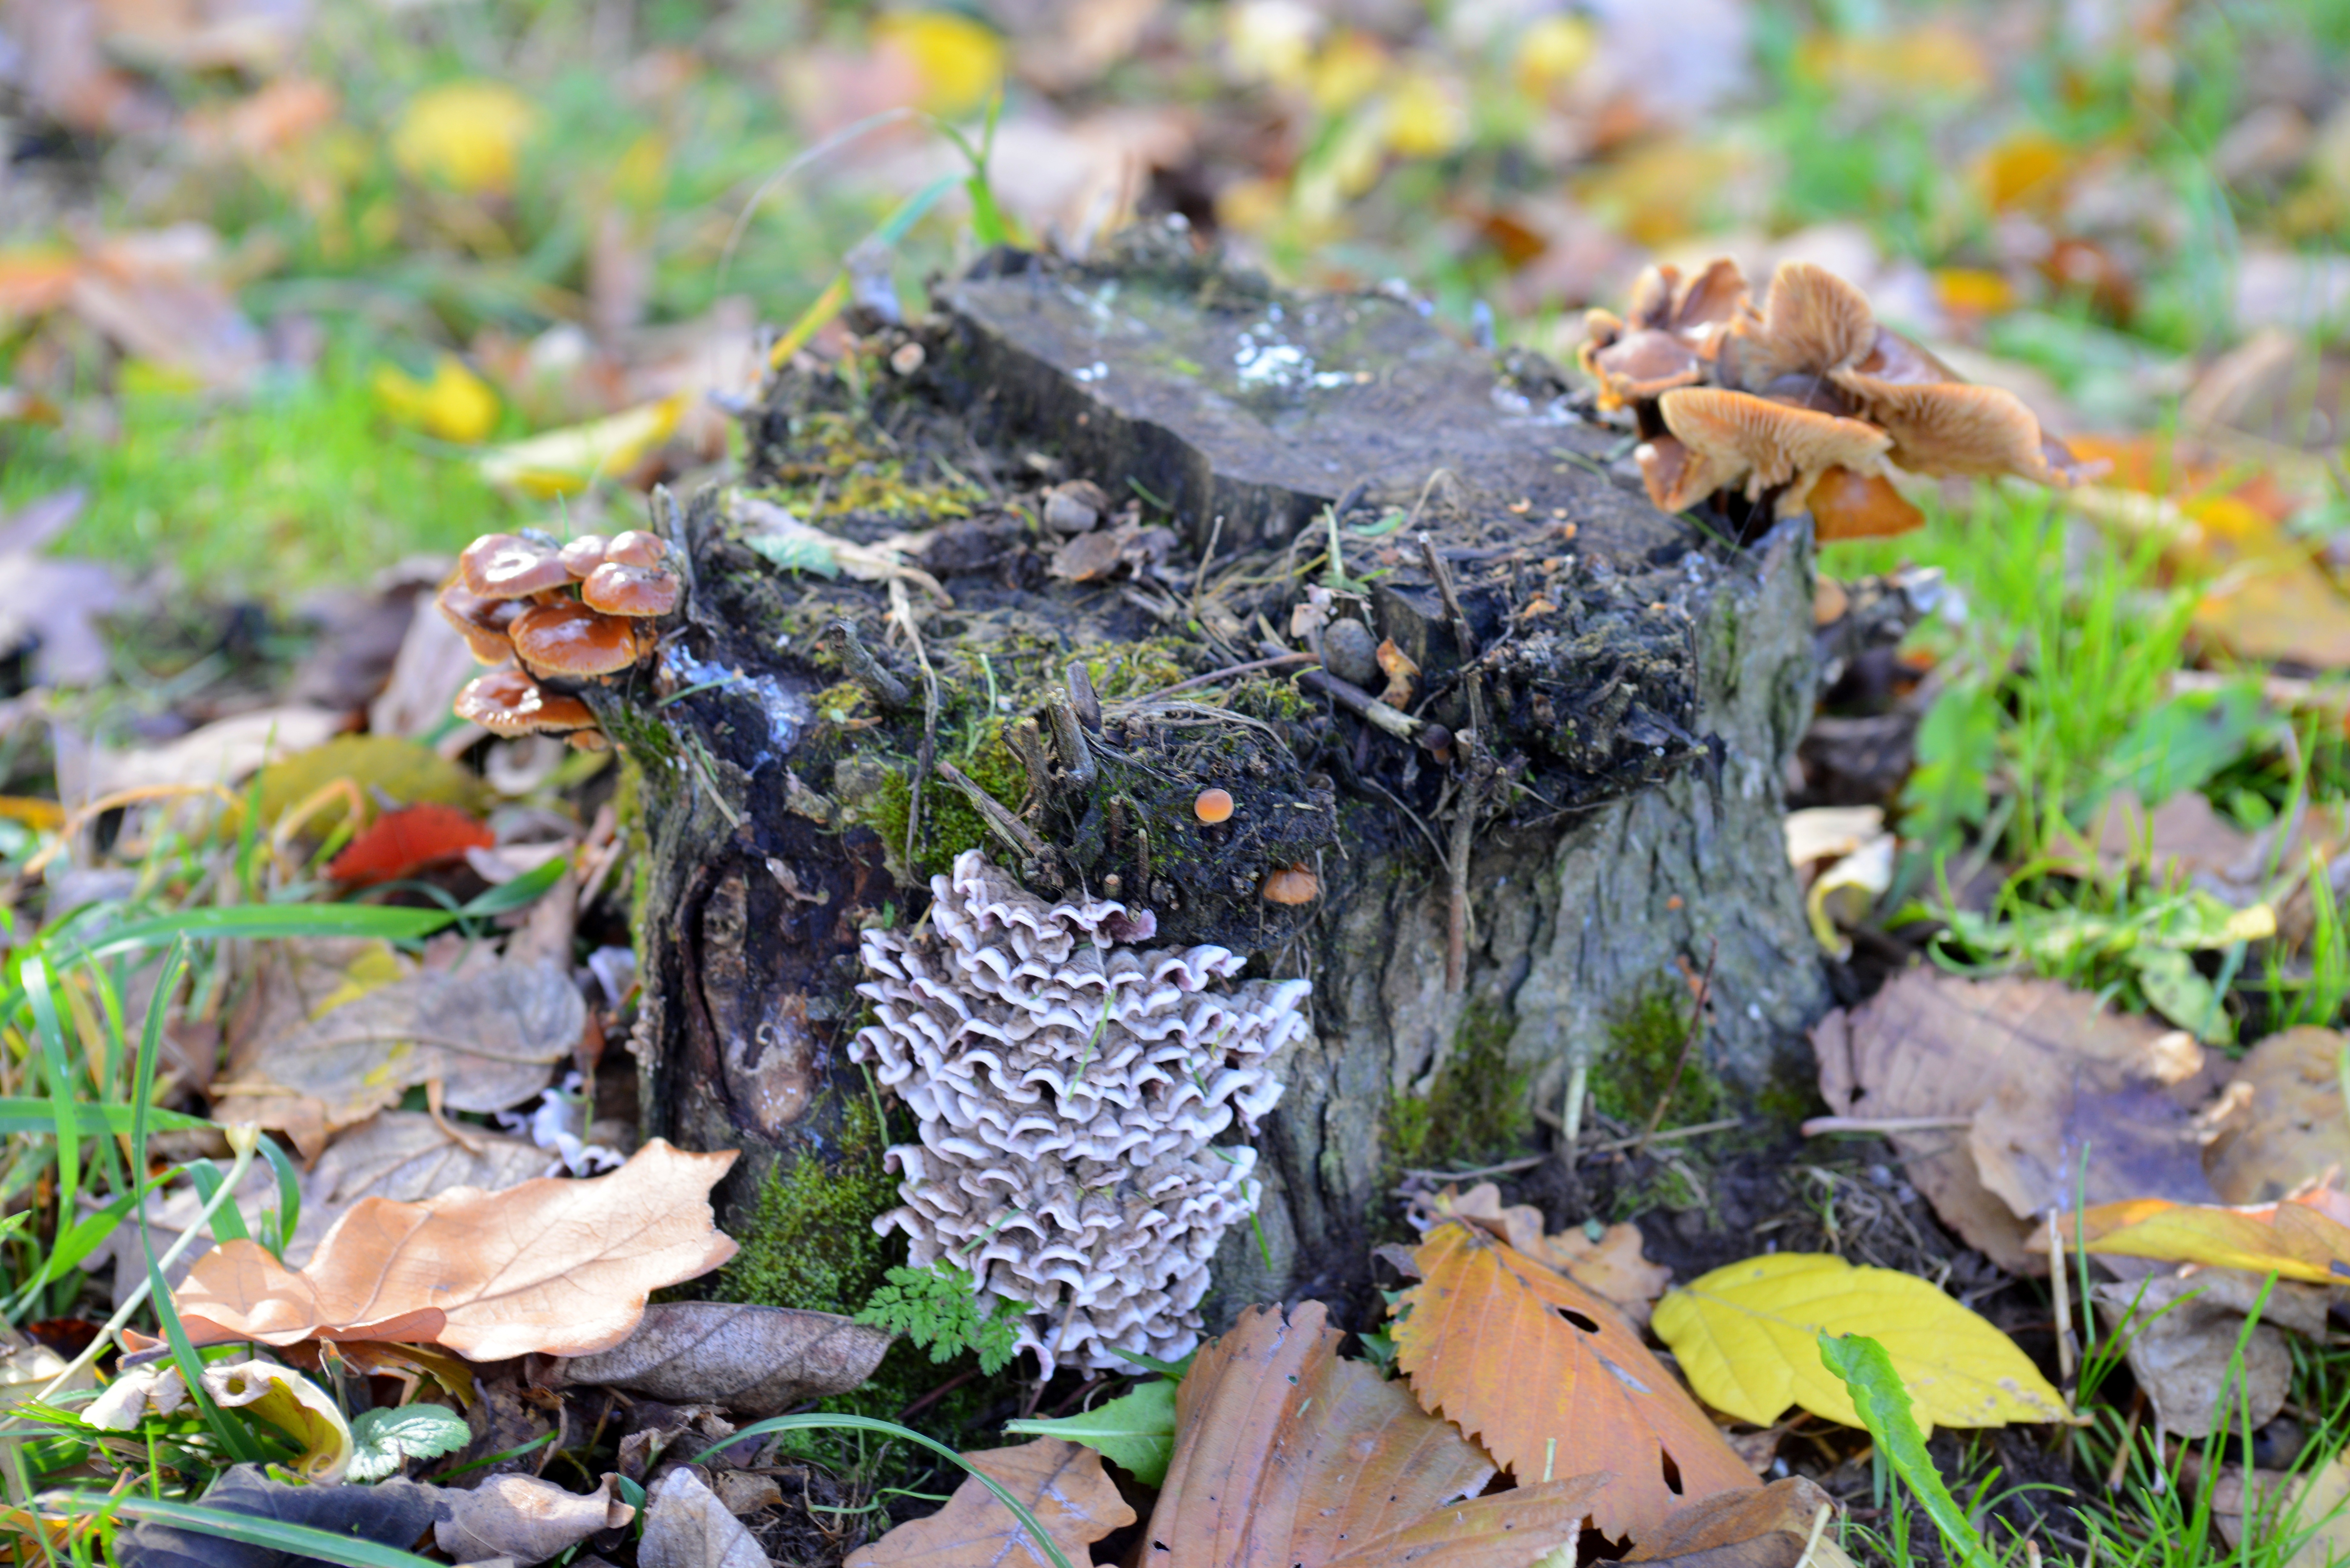
tree, forest, leaf, flower, produce, autumn, soil, mushroom, nikon, season, fungus, 28, nikkor, woodland, habitat, d800, nikond800, nikkor357028, 3570, natural environment